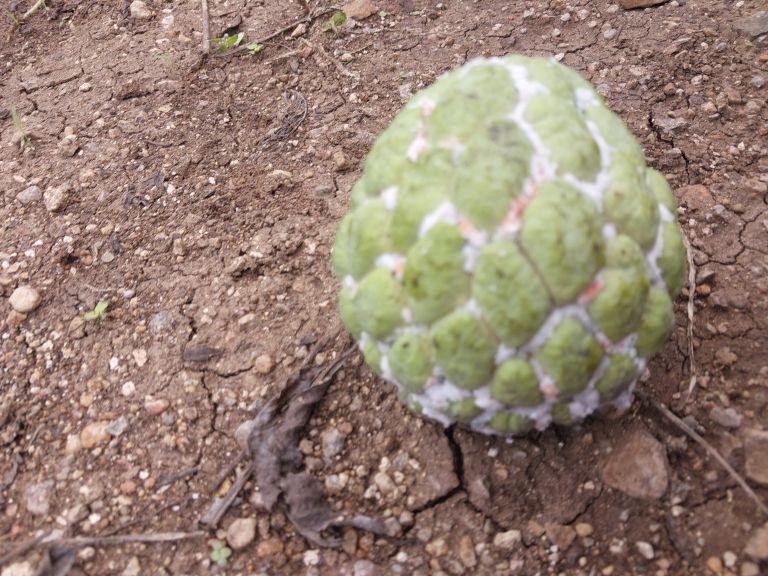
Disease label: Mealy Bug